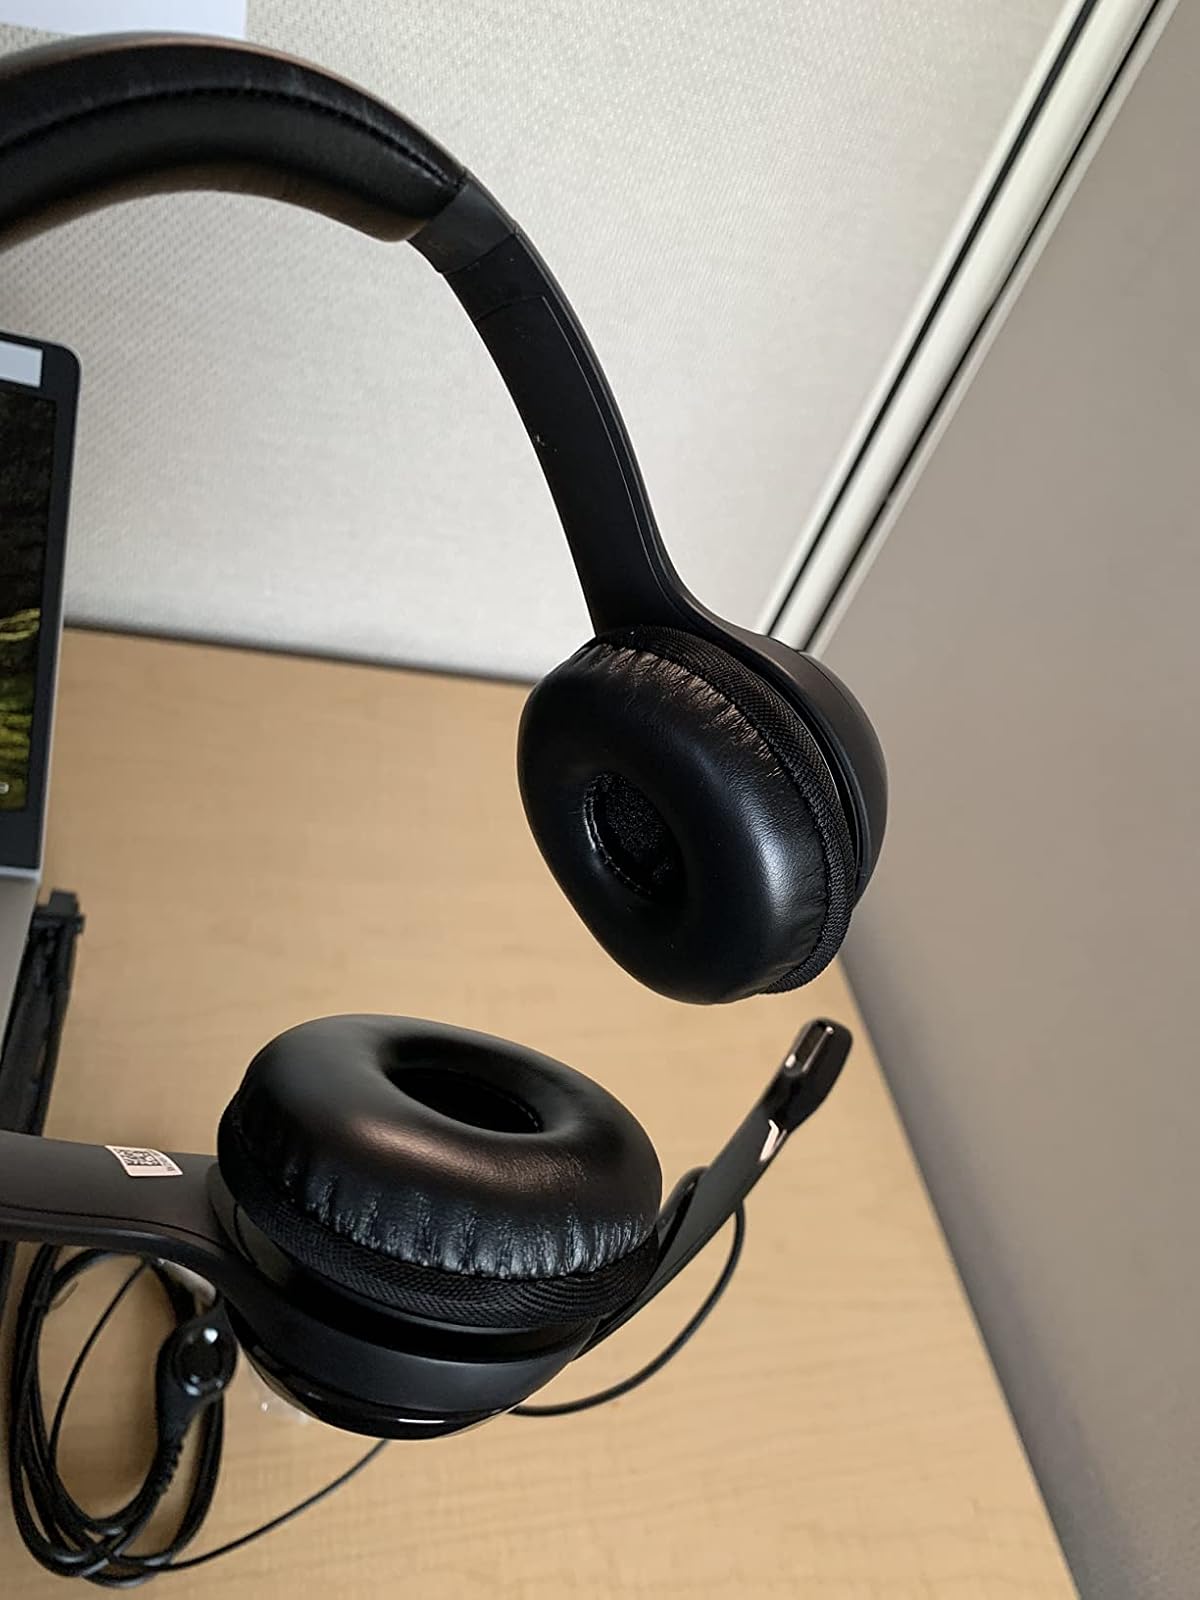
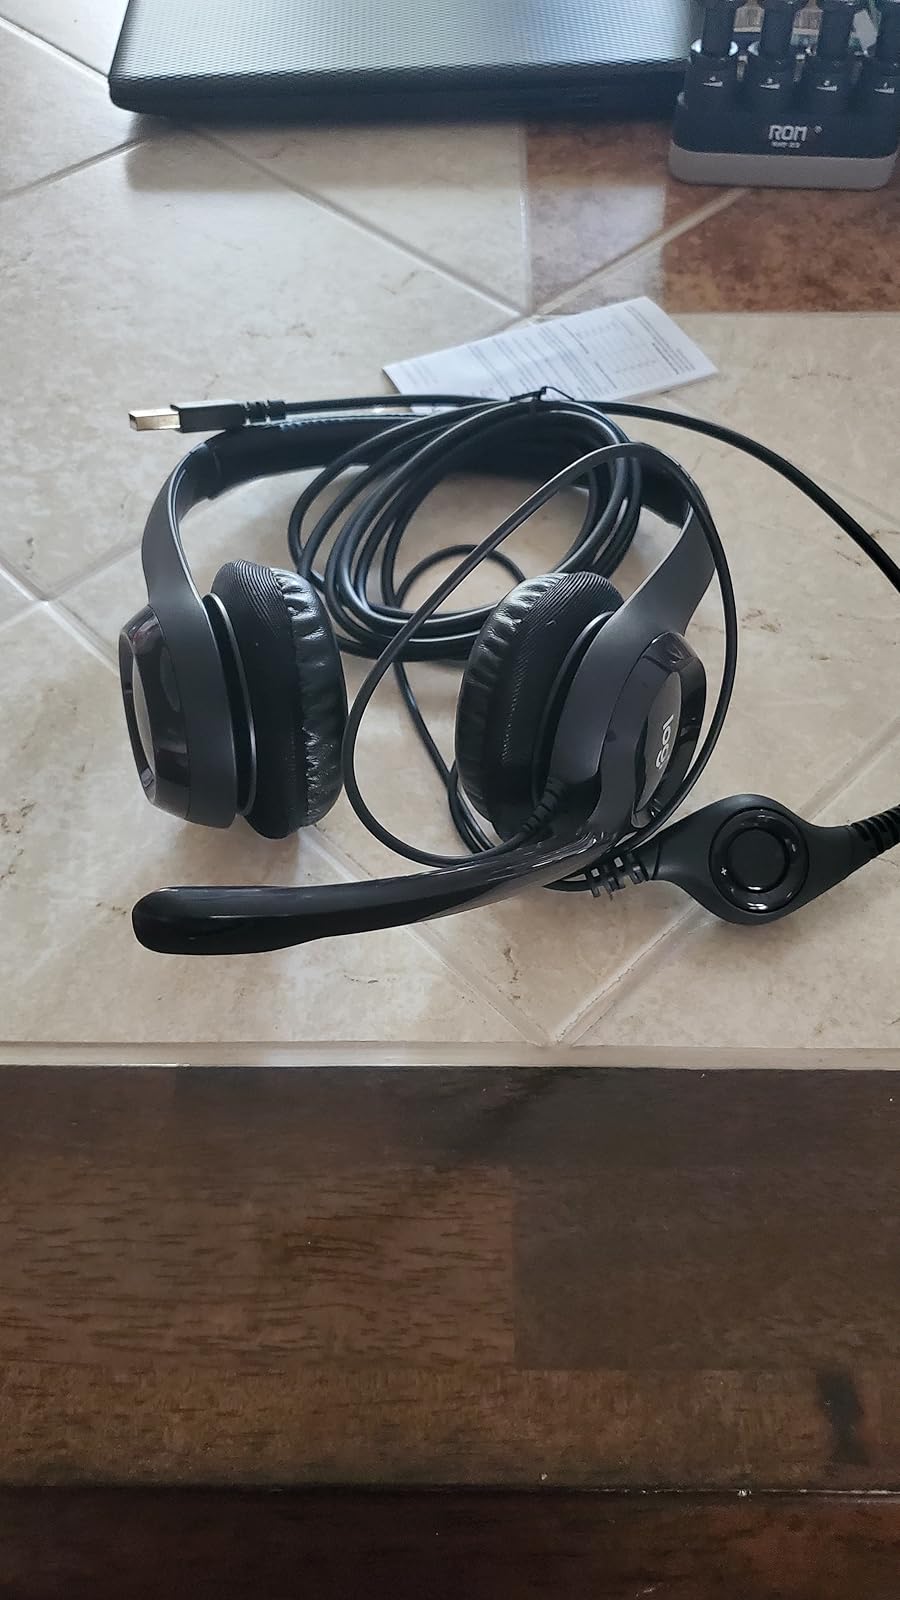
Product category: headphones
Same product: yes